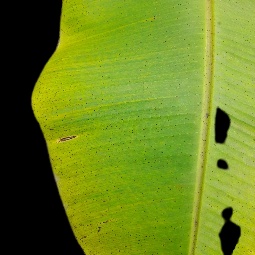
Label: Potassium